Mary Leigh

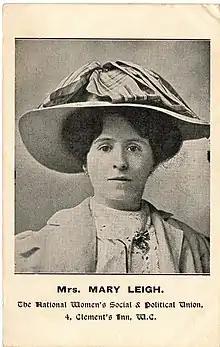

Leigh was born as Mary Brown in 1885 in Manchester. She was a schoolteacher until her marriage to a builder, surnamed Leigh.